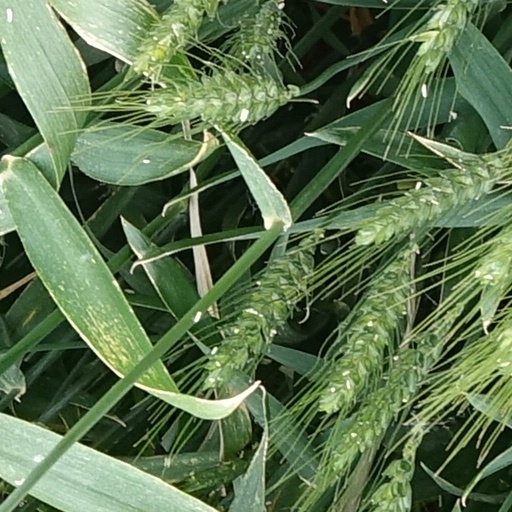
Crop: wheat